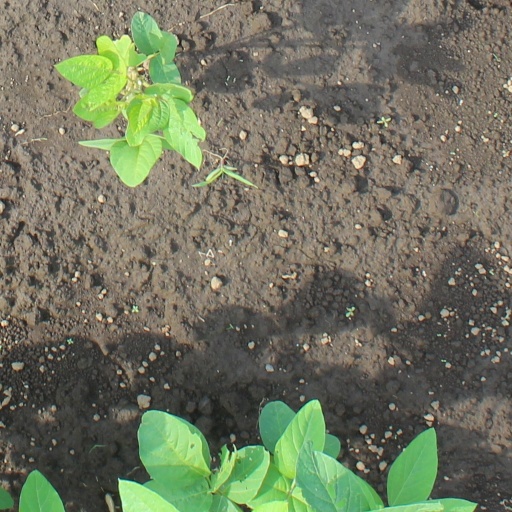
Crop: soybean